Edo Castle

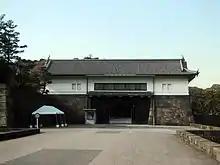
"Sakashita-mon"

Protecting the "Nishinomaru" from the south is the large Outer . This gate is not to be confused with the Inner "Sakurada-mon", also known as "Kikyo-mon" between "Nishinomaru" and "Sannomaru".